Alvin K. C. Ng

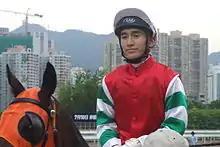
Alvin K. C. Ng

Alvin K. C. Ng (born 17 October 1989) has been an apprentice jockey since July 2008. He rides for the Hong Kong Jockey Club.